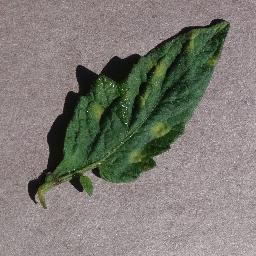
Label: Tomato___Leaf_Mold